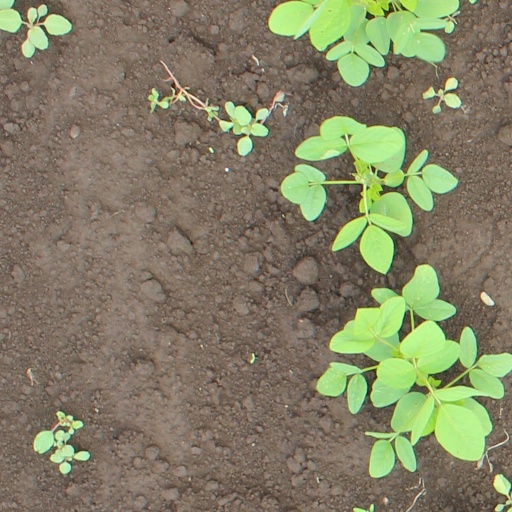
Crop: soybean